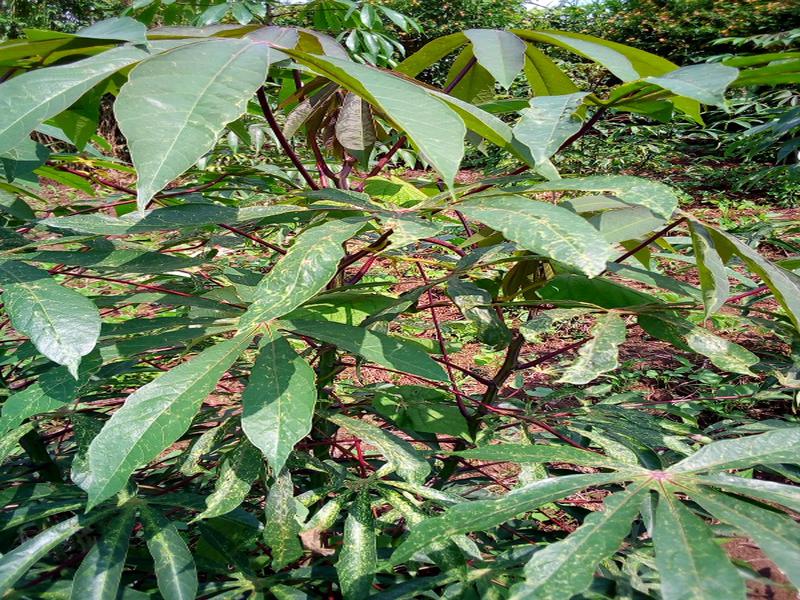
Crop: cassava
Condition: green_mottle